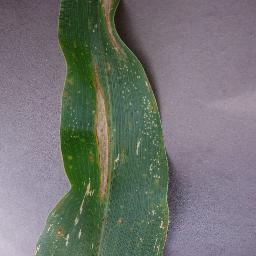
Label: Corn_(Maize)___Northern_Leaf_Blight